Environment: real
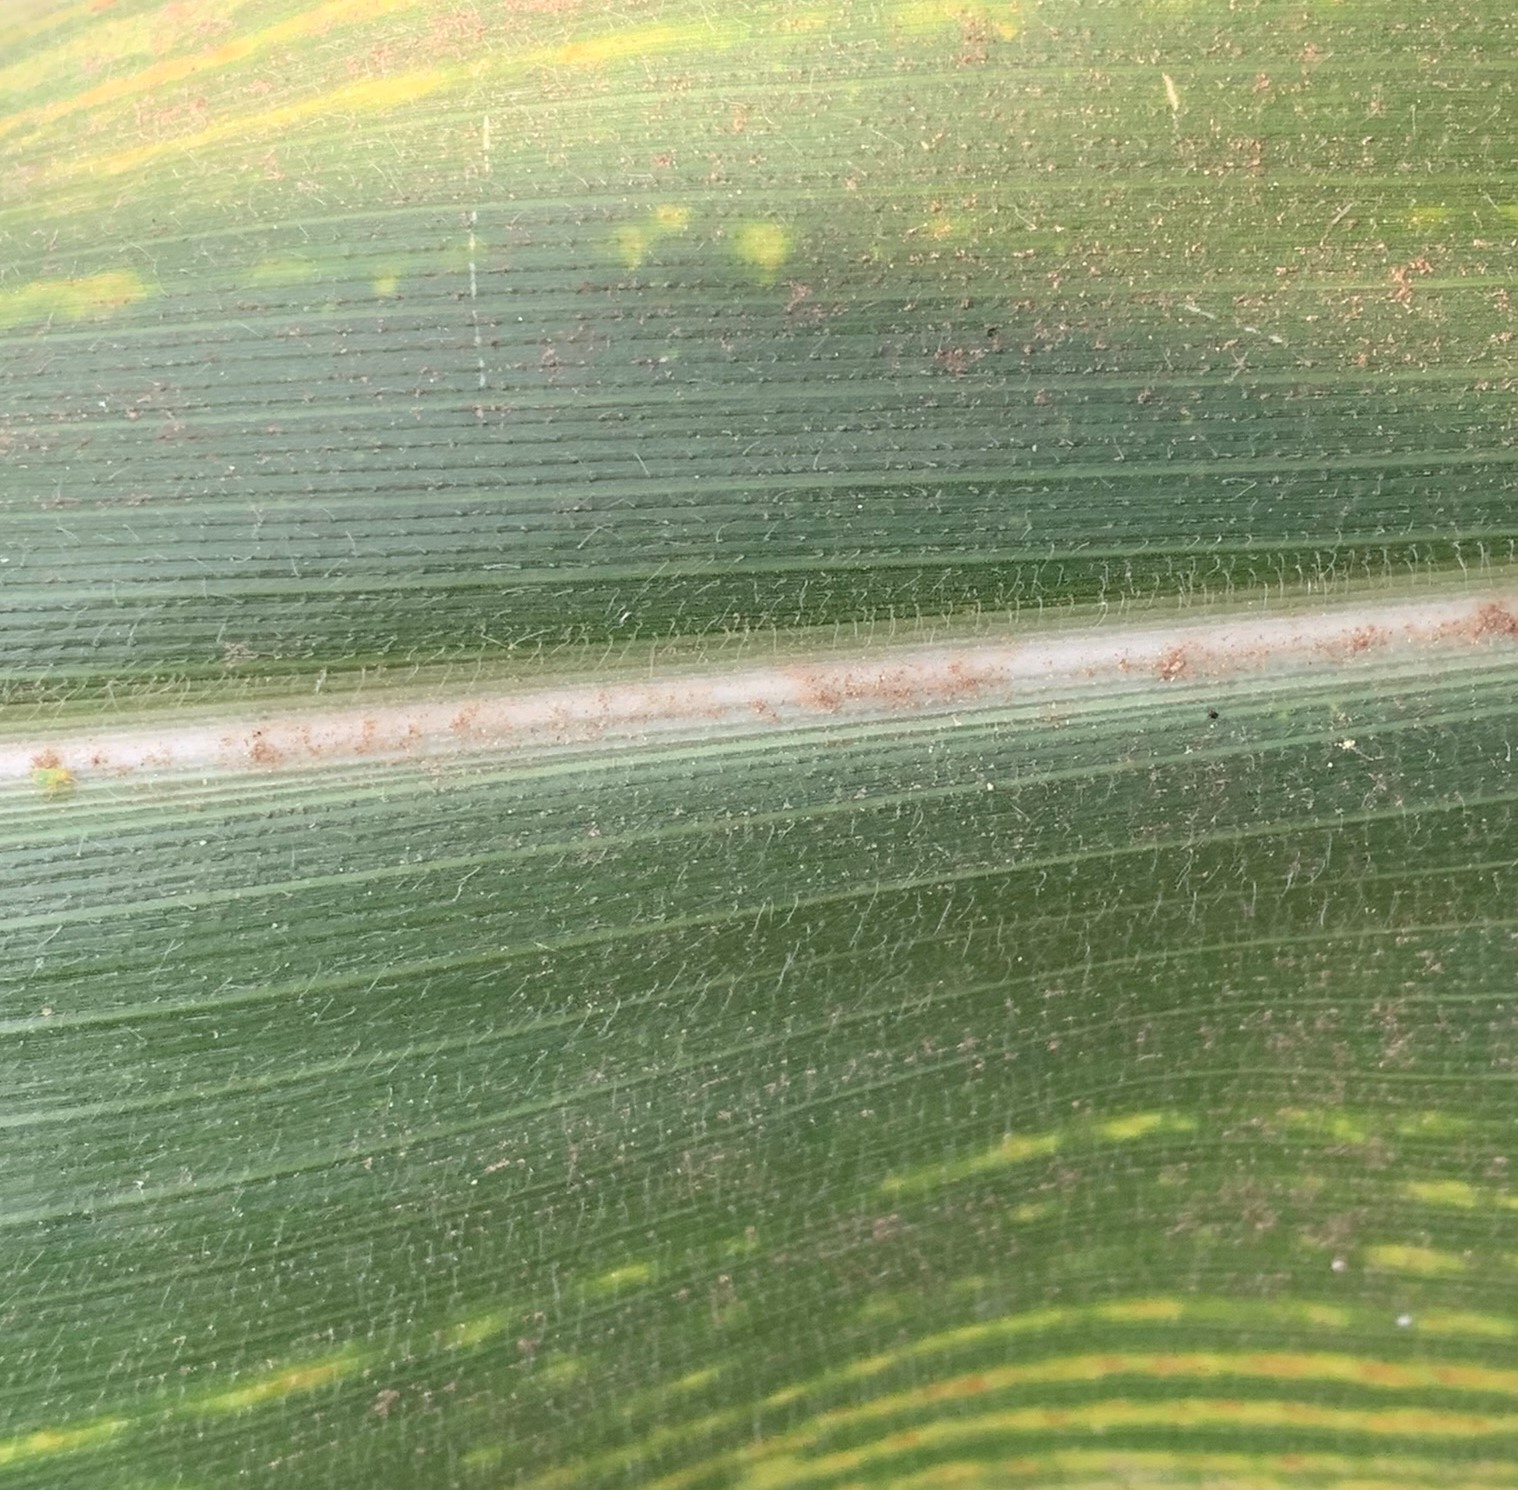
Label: lethal_necrosis